Kriška Vas

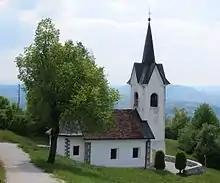
Mary Magdalene Church

The local church is dedicated to Mary Magdalene and belongs to the parish of Višnja Gora. It was built in the 16th century and was partially rebuilt in the 17th century.